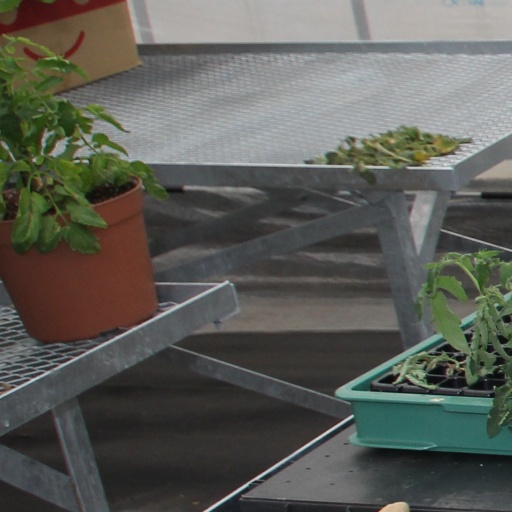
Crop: tomato